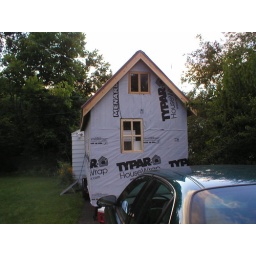
Summer 2009 - My Fencl ProjectThe end window is in place. This will become a kitchen window.